Mahan-class destroyer

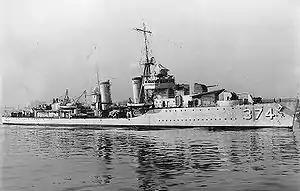
"Tucker" off the Norfolk Navy Yard in 1937

USS "Cassin" began naval service in August 1936, but alterations kept her from sea duty until March 1937. The next year, she joined the forces at Pearl Harbor for annual fleet exercises. In April 1940, "Cassin" was assigned to a Hawaiian unit. When the Japanese attacked Pearl Harbor, "Cassin" was in dry-dock with the battleship and the destroyer . Both destroyers were at the southern end of the dock when an incendiary bomb struck "Downes," starting unstoppable fires on both destroyers. "Cassin" slipped off her blocks and rolled over onto the burning "Downes". She was salvaged and towed to the Mare Island Navy Yard and decommissioned.